Ecosphere (planetary)

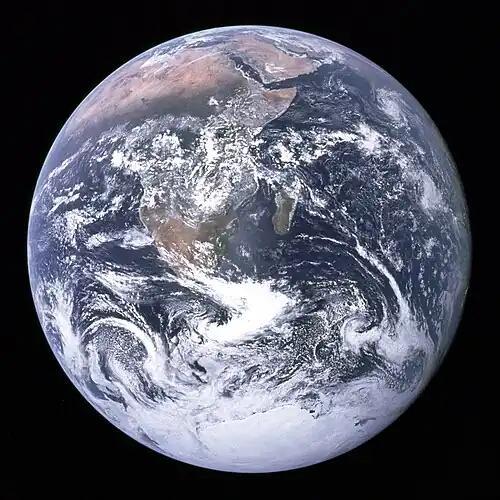
A view of the Earth's ecosphere

An ecosphere is a planetary contained ecological system. In this global ecosystem, the various forms of energy and matter that constitute a given planet interact on a continual basis. The forces of the four Fundamental interactions cause the various forms of matter to settle into identifiable layers. These layers are referred to as component spheres with the type and extent of each component sphere varying significantly from one particular ecosphere to another. Component spheres that represent a significant portion of an ecosphere are referred to as a primary component spheres. For instance, Earth's ecosphere consists of five primary component spheres which are the Geosphere, Hydrosphere, Biosphere, Atmosphere, and Magnetosphere.